Wannenburgh

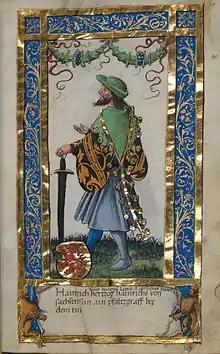
"Pfalzgraf" Heinrich in the "Weingartener Stifterbüchlein" (circa 1510).

By the mid-1400s, the remaining "Knappen" (hereditary squires [an honorific then popular with Mecklenburg's untitled nobility]) von Wanenberg(h) held local political and minor diplomatic posts in Mecklenburg, but had already sold (1347) their possessions in Mickow or Mików (Mücka, Görlitz) and three-quarters of Sarmstorf (a rural Rostock farming village) and a constituent or nearby elevation ("'hebungen"')—which was their primary squirely possession (a recognised, hereditary '"knappenbesitz"'). The elevation was sold by Henneke and Heinrich to Knappen Henneke Bengersdorp (November 29, 1342), the three-quarters of Sarmstorf by Johann and Heinrich (and Elisabeth Wanenberg née von Mikow) to Johann von Köln and Jacob Wörpel (December 29, 1339 to January 20/27, 1347 [after their father, N.N. Wanenberg, either assented or died) along with an oath (December 27, 1343) given at Güstrow to only recruit from their estate in Mików when performing "rossdienst" (a noble's military service) and to request no further aid from Sarmstorf. On November 1, 1346, the brothers promised to allow Johann von Köln to take occupancy once N.N. Wanenberg (their undisclosed father) sells the Sarmstorf estate. By 20 January 1347, N.N. Wanenberg was likely dead and the agreement was ratified by his widow and heirs. This promise was followed by a later confirmation of property transferral on 27 January 1347. To this end, Notably, the Wanenberg(h)s recorded after 1347 are no longer accorded the "knappen" honorific, but remained lower untitled nobility.